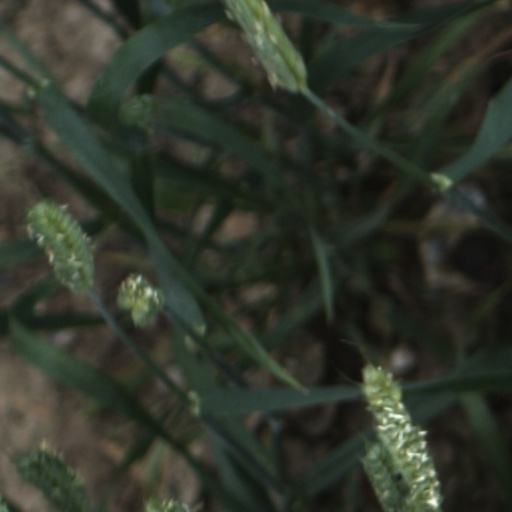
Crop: wheat